Research stations in Antarctica

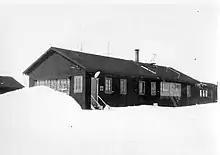
Orcadas Base,

During the Heroic Age of Antarctic Exploration in the late 19th century, the first bases on the continent were established. In 1898, Carsten Borchgrevink, a Norwegian/British explorer, led the British Antarctic Expedition to Cape Adare, where he established the first Antarctic base on Ridley Beach. This expedition is often referred to now as the "Southern Cross" Expedition, after the expedition's ship name. Most of the staff were Norwegian, but the funds for the expedition were British, provided by Sir George Newnes. The 10 members of this expedition explored Robertson Bay to the west of Cape Adare by dog teams, and later, after being picked up by the ship at the base, went ashore on the Ross Ice Shelf for brief journeys. The expedition hut is still in good condition and is visited frequently by tourists.